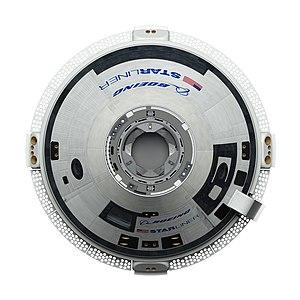
Le Boeing CST-100 Starliner est un véhicule spatial développé par la société Boeing pour le compte de l'agence spatiale américaine, la NASA, pour effectuer la relève des équipages de la Station spatiale internationale. Le véhicule est capable de transporter un équipage de sept astronautes en orbite terrestre basse. CST-100 Starliner est l'un des deux véhicules développés en réponse à l'appel d'offres du programme Commercial Crew Development lancé en 2010 ; celui-ci a pour objectif de reprendre les missions assurées provisoirement par les véhicules russes Soyouz à la suite du retrait de la navette spatiale américaine en 2011.